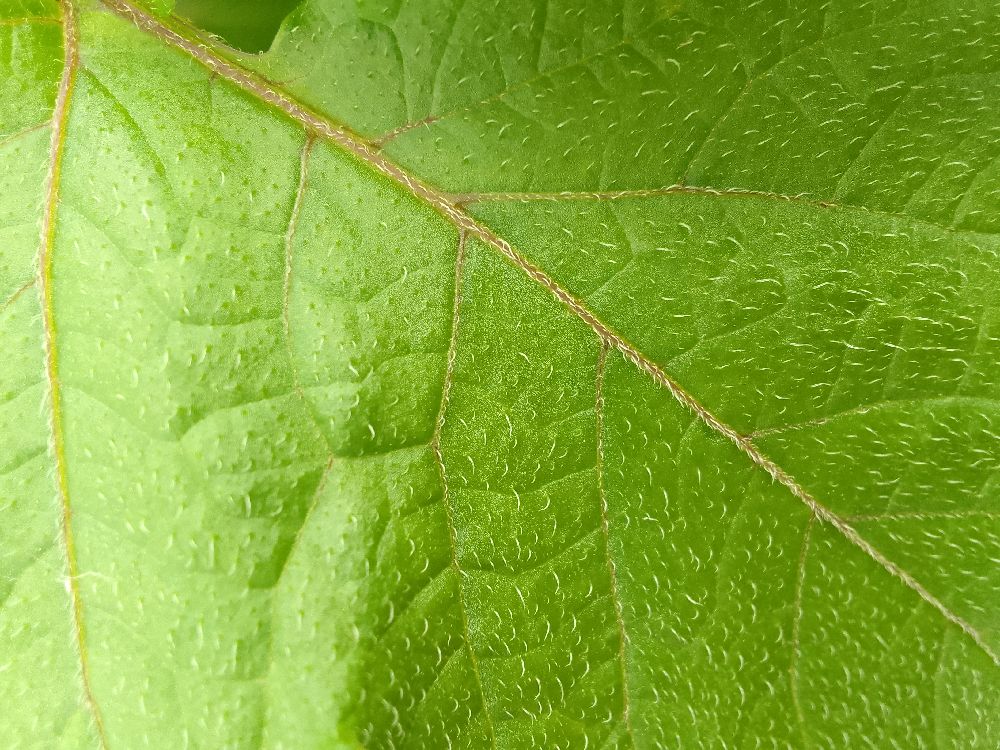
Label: Healthy